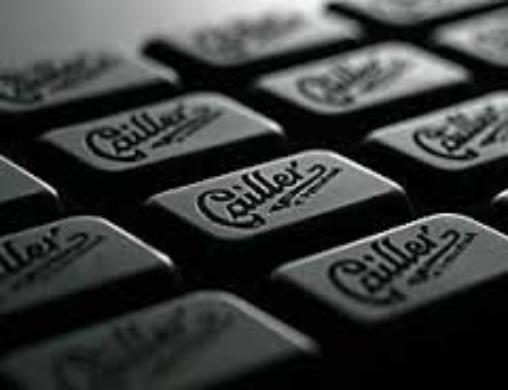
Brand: Cailler
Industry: Food